Wuileixis Rivas

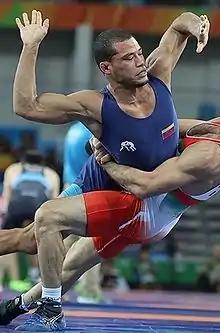
Rivas at the 2016 Olympics

Wuileixis de Jesus Rivas Espinoza (born 27 August 1990 in Caracas, Capital District) is a Greco-Roman wrestler from Venezuela who competes in the welterweight category (under 66 kg). At the 2012 Olympics he received a bye for the preliminary round of sixteen match, before losing to French wrestler and defending Olympic champion Steeve Guénot, who was able to score one point each in two straight periods, leaving Rivas without a single point. At the 2016 Rio Games he was also eliminated in the first bout, against Omid Norouzi who was the defending champion from London.